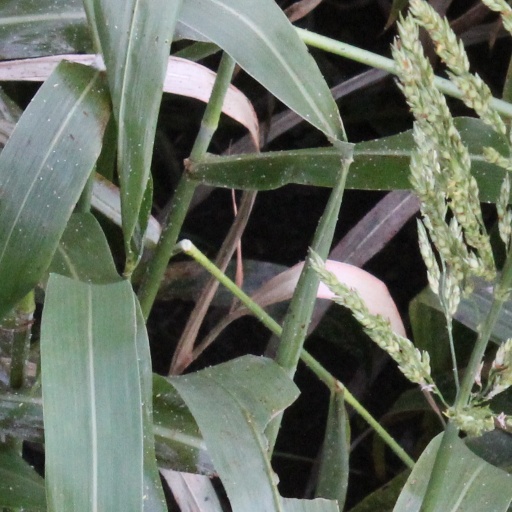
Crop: sorghum